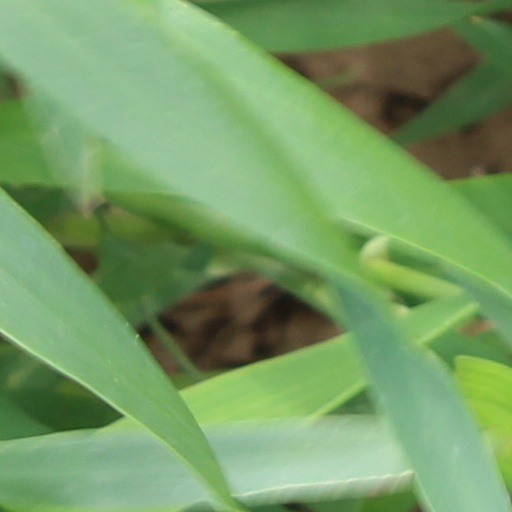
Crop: wheat